Question: When is it?
Tambaya: Yaushene wannan?
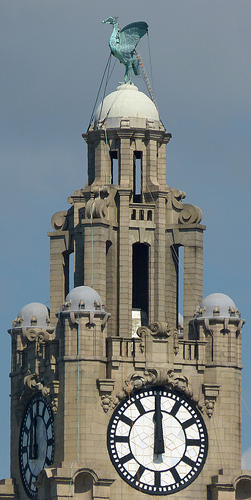
Answer: Noon.
Amsa: Tsakiyar rana.